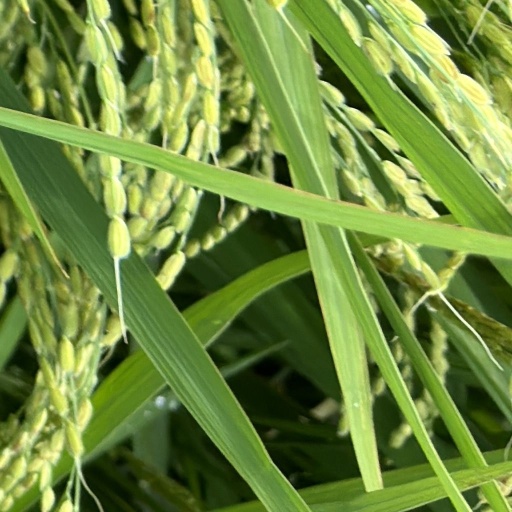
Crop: rice